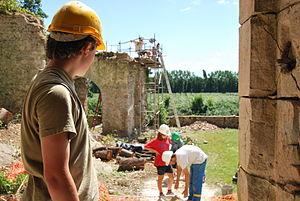
Cette photo montre une des activités proposées au sein du Club du Vieux Manoir. Il s'agit des camps chantiers patrimoine qui ont pour objectif de créer un projet commun aux jeunes bénévoles à travers la restauration de monuments.
Le Club du Vieux Manoir est une association française à but non lucratif fondée en 1952 par Maurice Duton. Il invente alors la notion de « loisir-chantier-patrimoine » avec la mise en place de chantiers de jeunes dont le but est d’offrir des loisirs de plein air aux jeunes dans un cadre d’Éducation Populaire. À travers des activités de restauration et de sauvegarde de monuments historiques publics, les jeunes deviennent acteurs de leurs vacances.